David Suzuki: The Autobiography

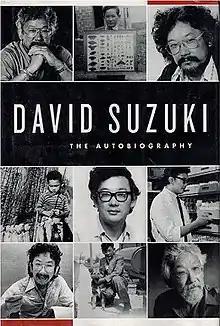
First edition

David Suzuki: The Autobiography is the 2006 autobiography of Canadian science writer and broadcaster David Suzuki. The book focuses mostly on his life since the 1987 publication of his first autobiography, "Metamorphosis: Stages in a Life". It begins with a chronological account of his childhood, academic years, and broadcasting career. In later chapters, Suzuki adopts a memoir style, writing about themes such as his relationship with Australia, his experiences in Brazil and Papua New Guinea, the founding of the David Suzuki Foundation, and his thoughts on climate change, celebrity status, technology, and death. Throughout, Suzuki highlights the continuing impact of events from his childhood.